The Right Attitude to Rain

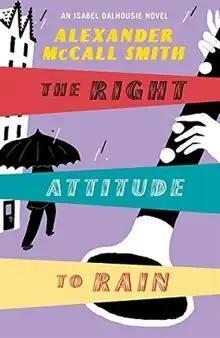
First UK edition

The Right Attitude to Rain is the third of the "Sunday Philosophy Club" series of novels by Alexander McCall Smith, set in Edinburgh, Scotland, and featuring the protagonist Isabel Dalhousie. It was first published in 2006, and is the sequel to "Friends, Lovers, Chocolate".